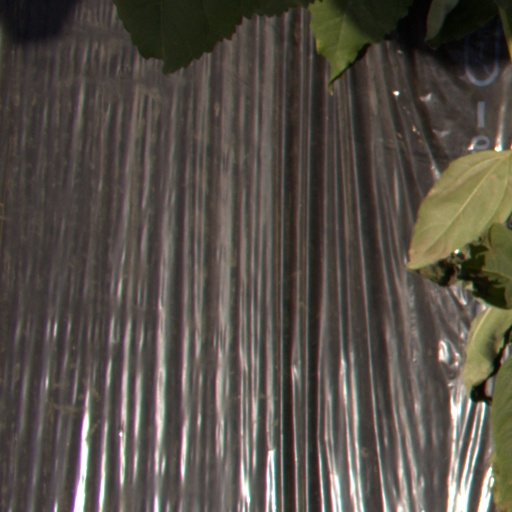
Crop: Jerusalem artichoke